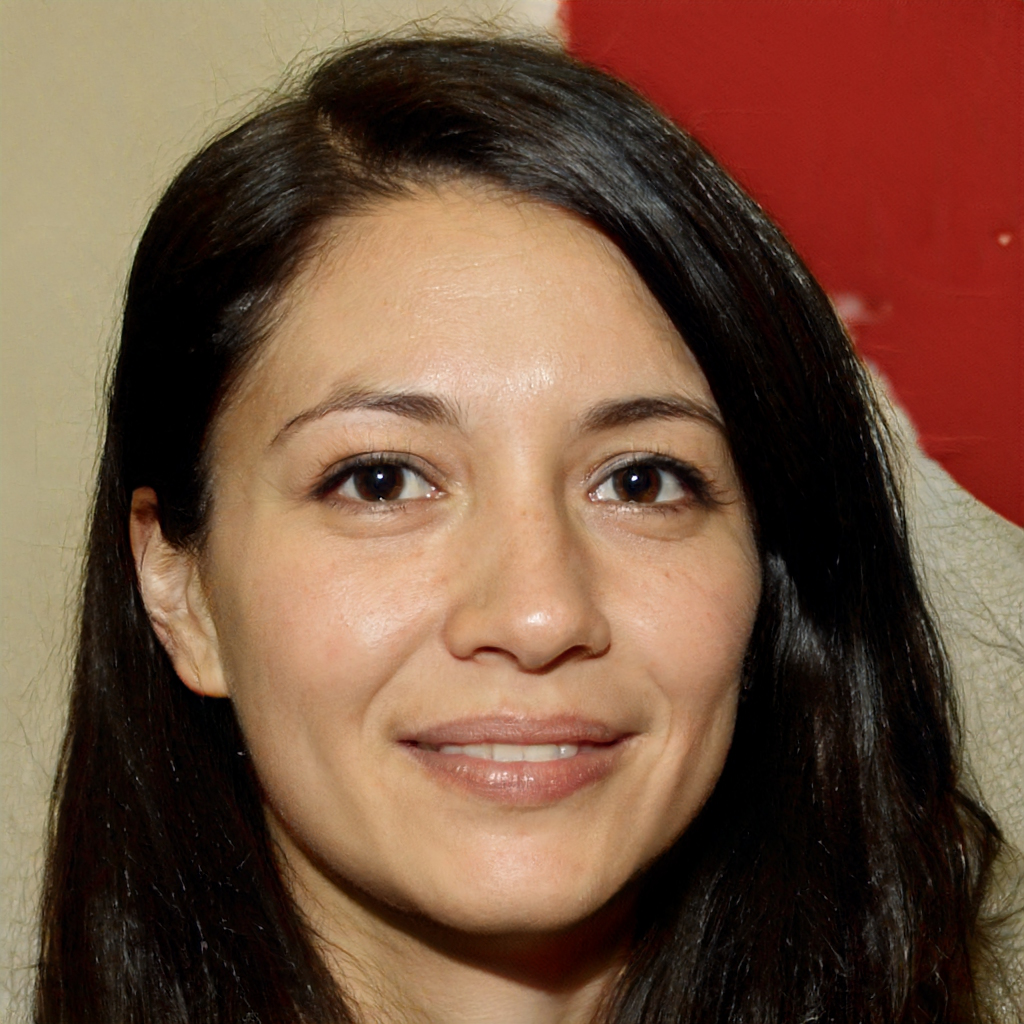
Portrait style: Real Portrait